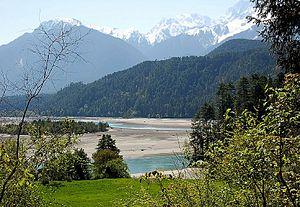
Le xian de Bomi est un district administratif de la région autonome du Tibet en Chine. Il est placé sous la juridiction de la préfecture de Nyingchi.